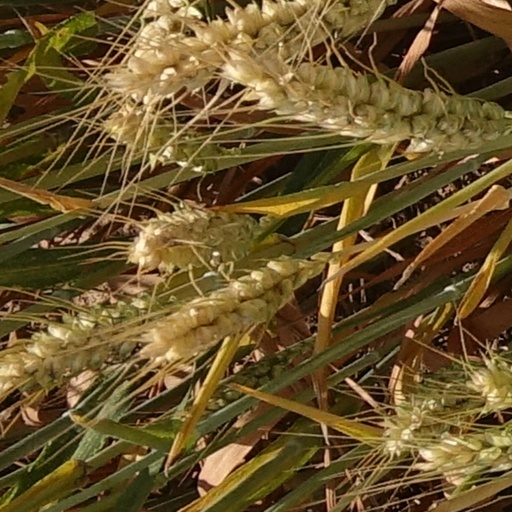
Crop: wheat